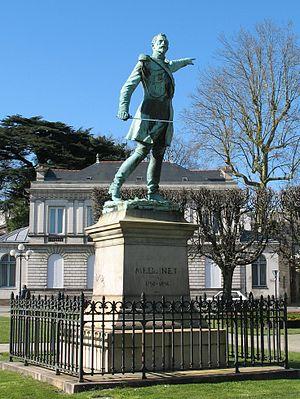
Émile Henry Mellinet, né le 1ᵉʳ juin 1798 à Nantes et mort le 20 janvier 1894 dans la même ville, est un militaire français, général à partir de 1850.
Cet article tente de recenser les principales œuvres d'art public à Nantes, en France.
La place Général-Mellinet est une place de Nantes, en France, située dans le quartier Dervallières - Zola.
Cet article recense les sites naturels protégés en Loire-Atlantique.